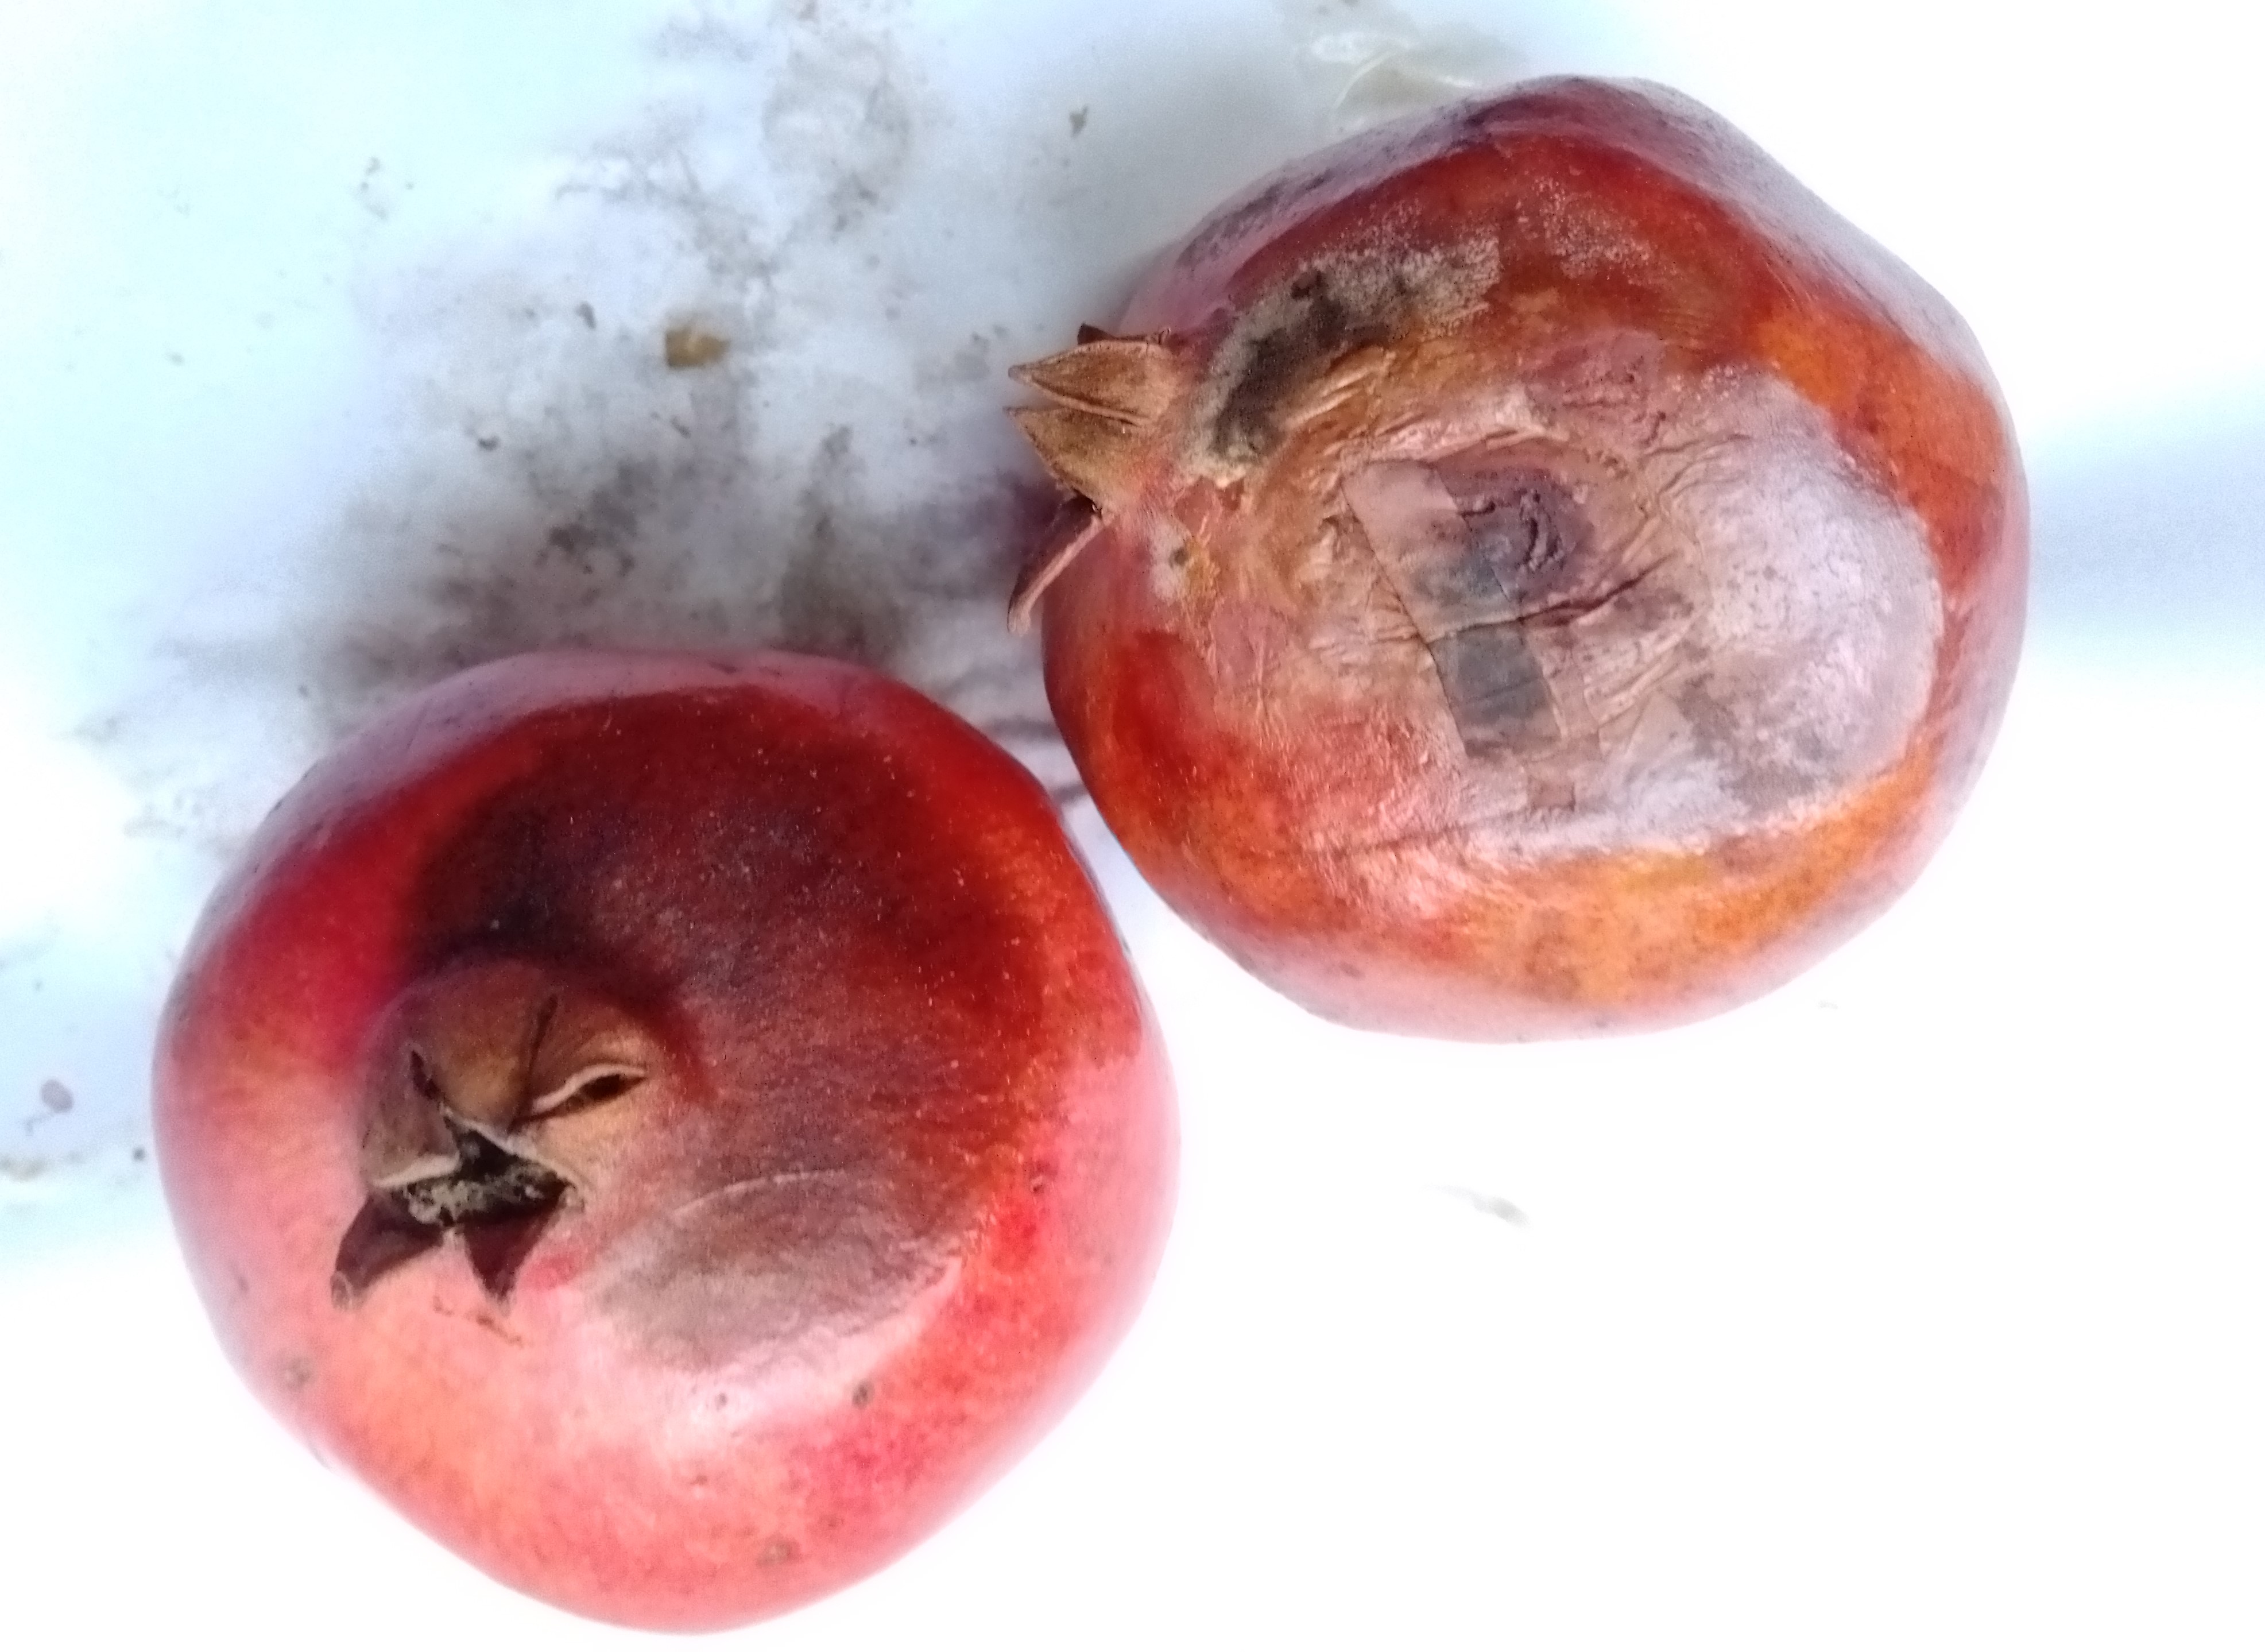
Fruit: pomegranate
Condition: rotten